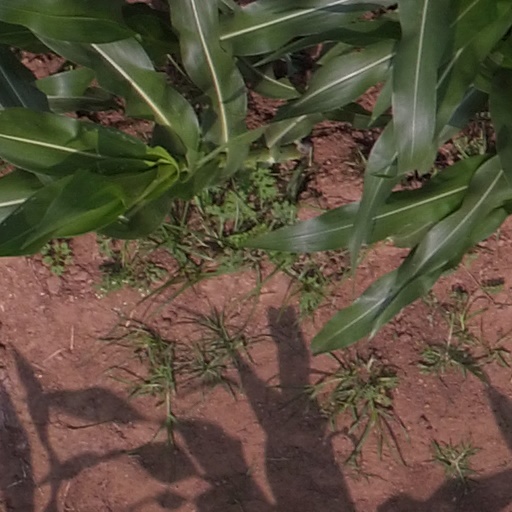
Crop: maize; corn